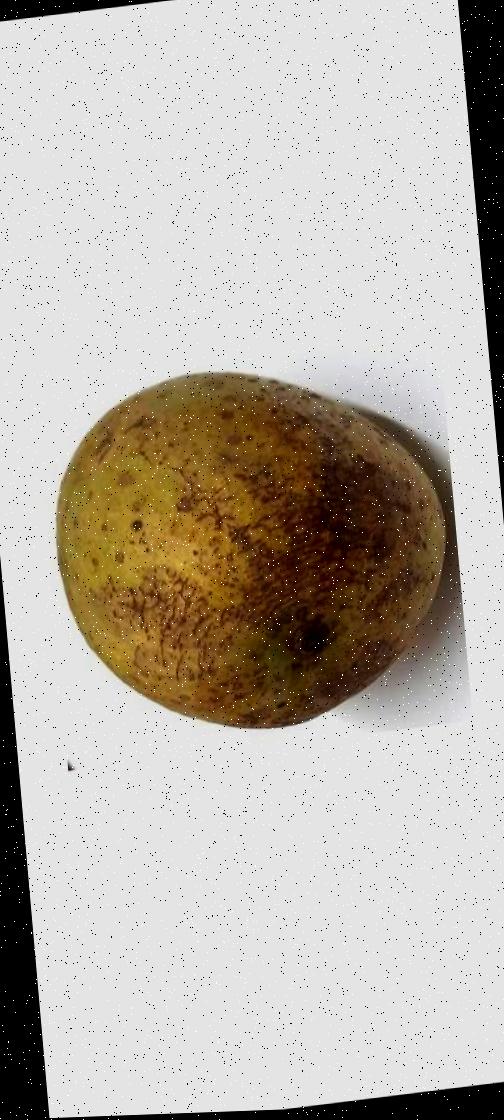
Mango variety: Gourmoti